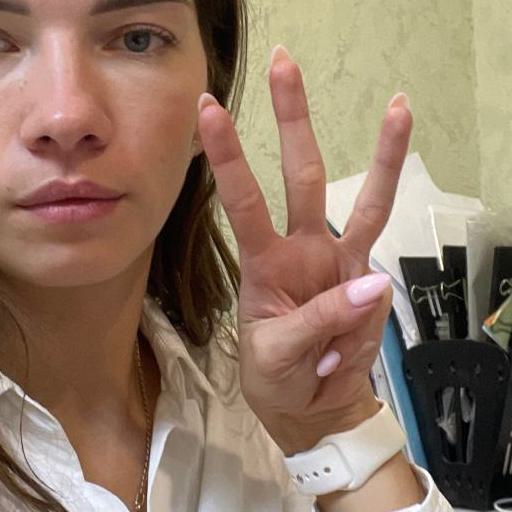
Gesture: three